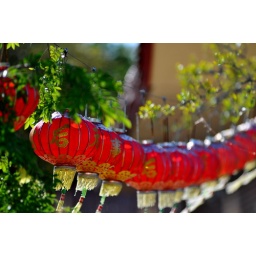
red balls in the sun